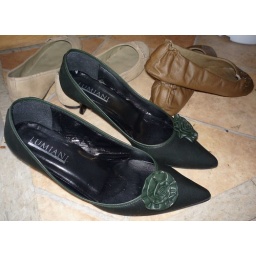
Wet green suede shoes near wet tan flat shoes on back ground dry tan suede flat shoes.